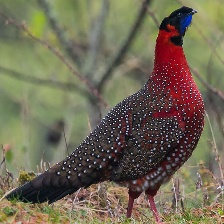
Species: SATYR TRAGOPAN
Scientific name: TRAGOPAN SATYRA